Hong Kong Nights (film)

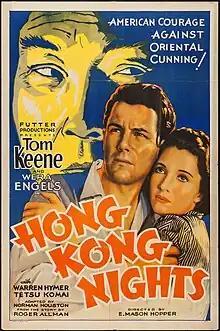
Film poster

Hong Kong Nights is a 1935 American thriller film directed by E. Mason Hopper and starring Tom Keene, Wera Engels and Warren Hymer. An American customs agent tracks gunrunners operating out of Hong Kong. The film had no original copyright registration nor renewal, and is considered to be in the public domain.